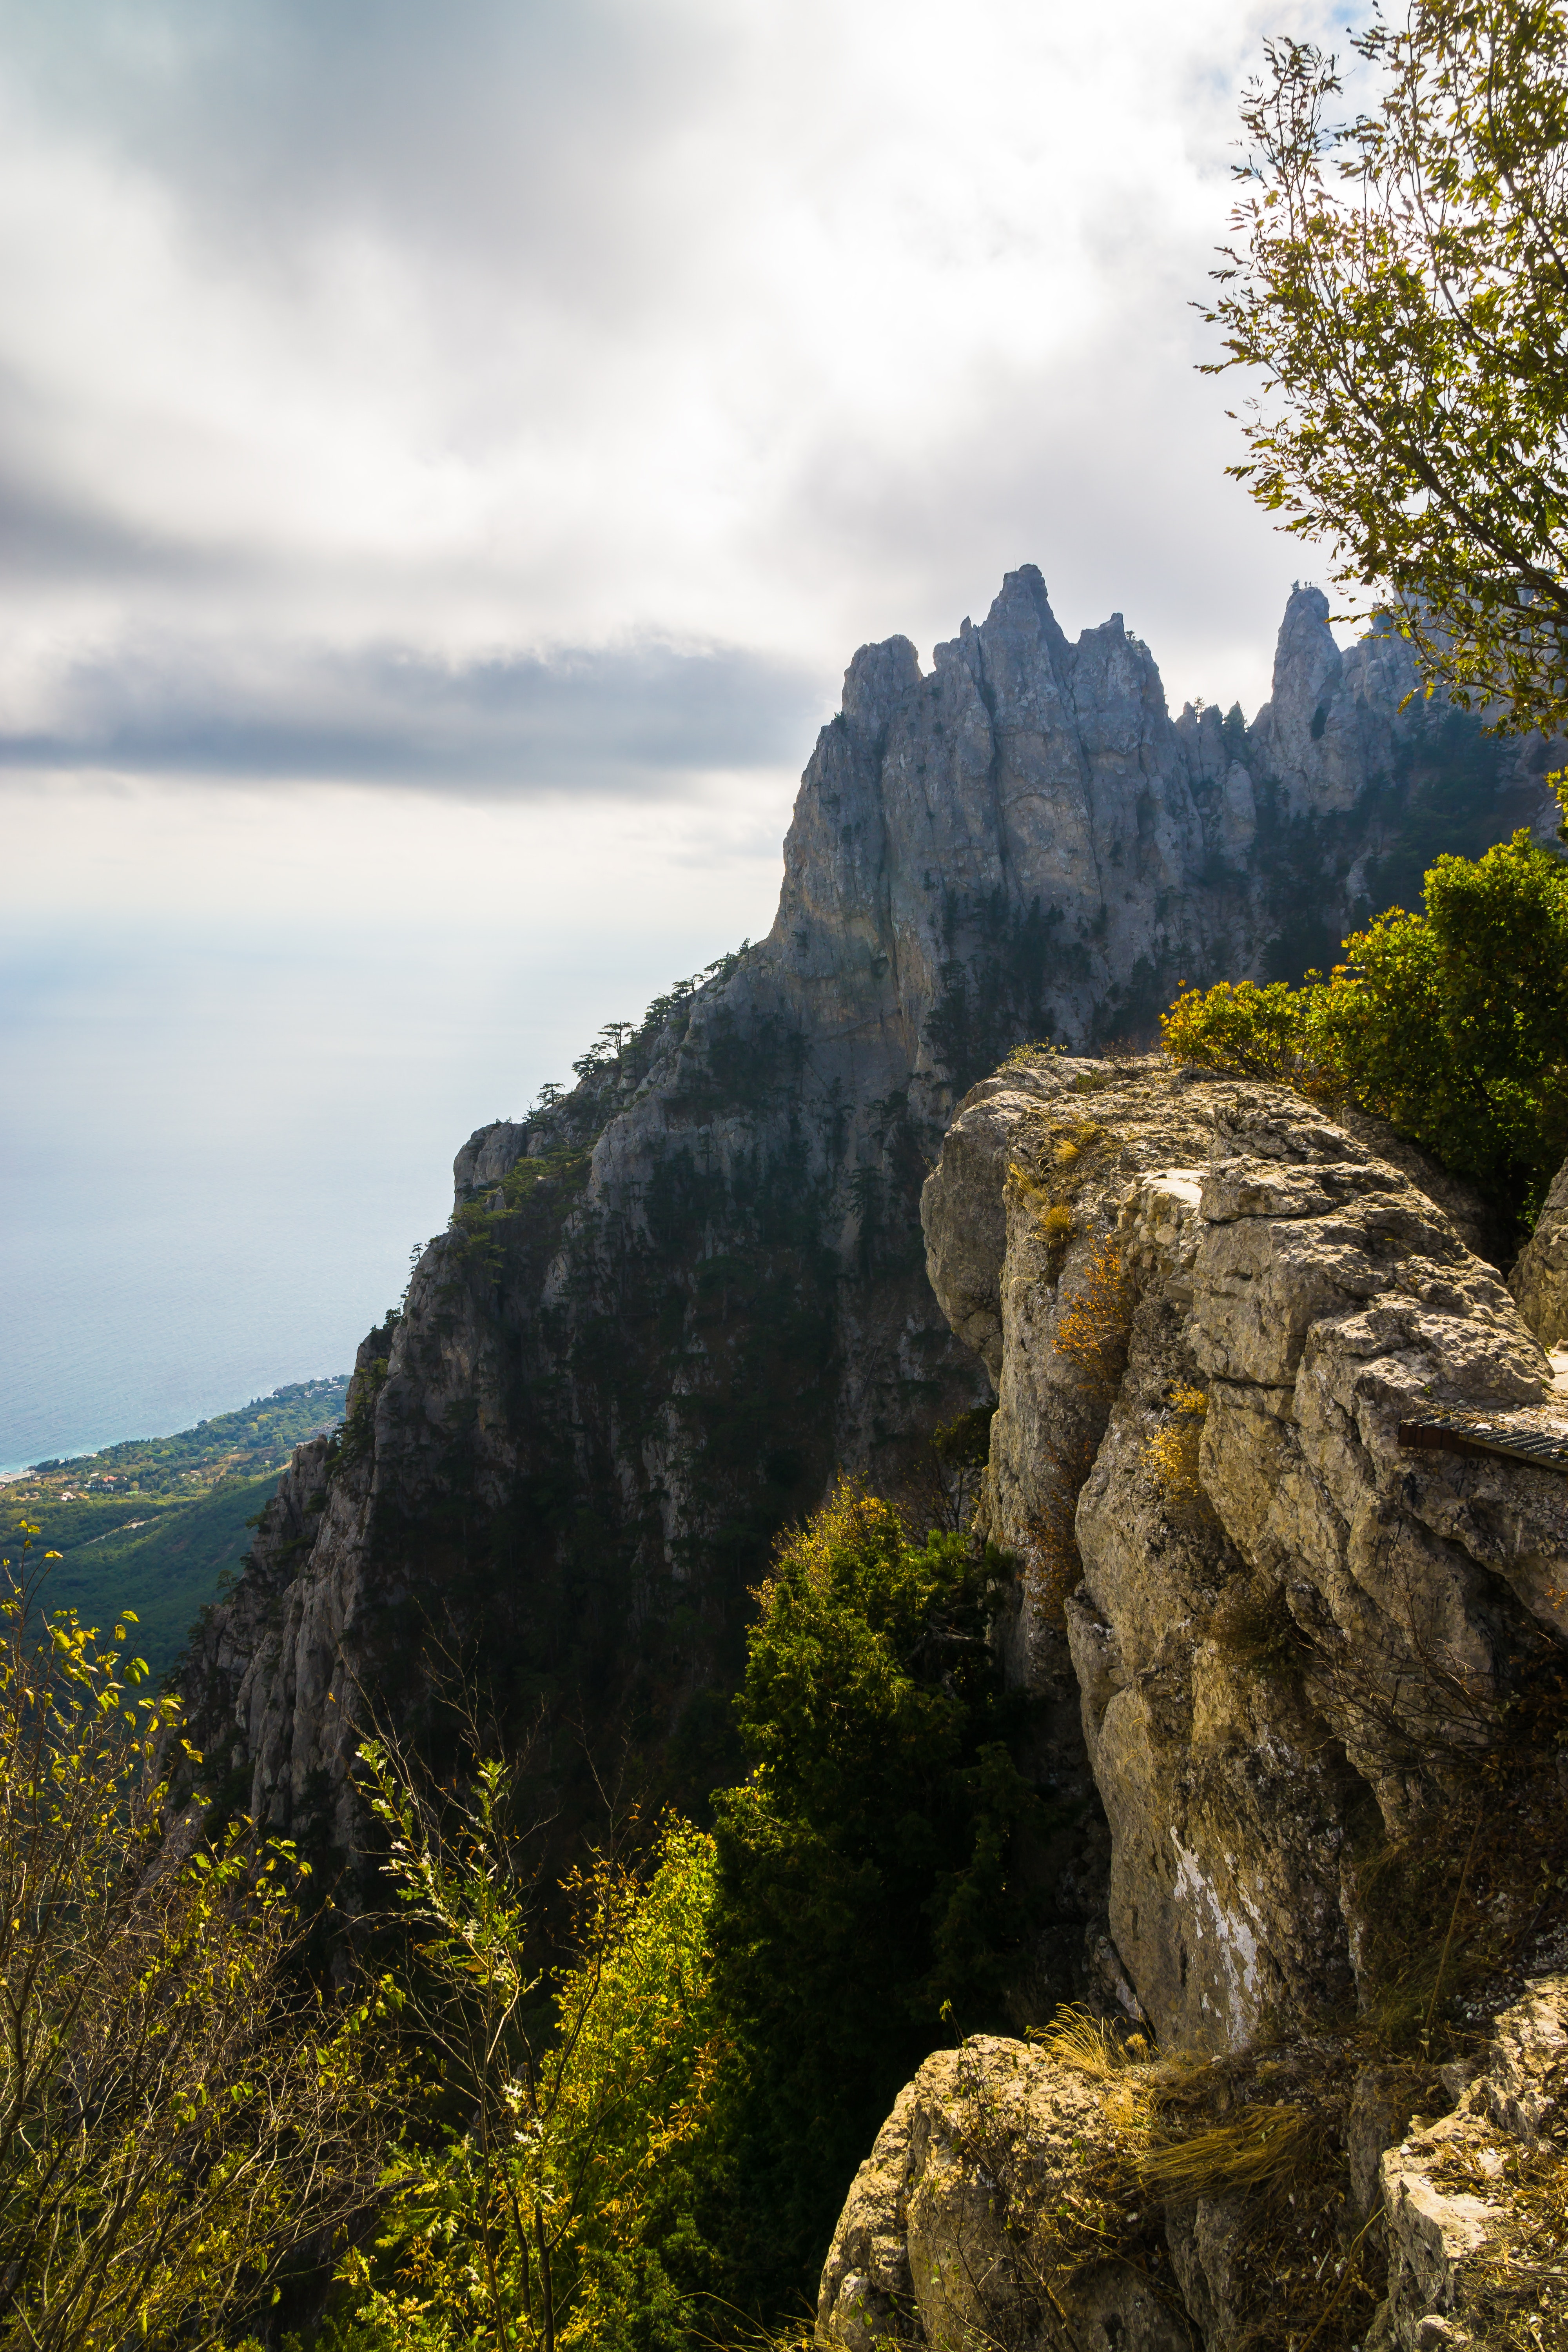
mountainous landforms, natural landscape, mountain, nature, rock, sky, vegetation, outcrop, cliff, formation, nature reserve, wilderness, highland, mountain range, geology, ridge, terrain, national park, cloud, hill, klippe, tree, escarpment, hill station, bedrock, landscape, valley, mount scenery, ravine, forest, massif, plant, sunlight, alps, batholith, world, rainforest, badlands, tourism, summit